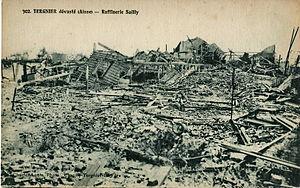
Carte postale ancienne éditée par Charles-Louis, photographe à Chauny-Tergnier-La Fère, n°302:TERGNIER DÉVASTÉ - Raffinerie Sailly
Tergnier est une commune française située dans le département de l'Aisne, en région Hauts-de-France.